Wanrong

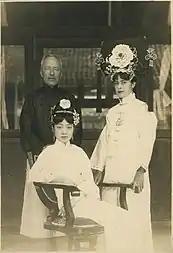

Sun reminisced Puyi once appeared with a German-made bicycle to help Wanrong learn how to ride a bike with the eunuchs helping. During this time Puyi would come every day to see her. On one particular day, Sun was asked to have a try, with him quickly falling off, not knowing how to ride causing everyone to laugh and clap. On another occasion he was asked to go on a swing in the veranda of the Palace of Universal Happiness, with the other eunuchs pushing vigorously, scaring him, with Wanrong finding the situation to be humorous. The Empress on the other hand was brave enough to stand up while the swing was moving.